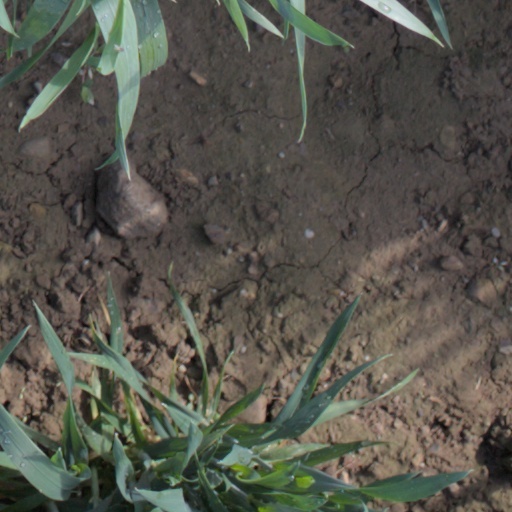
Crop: wheat